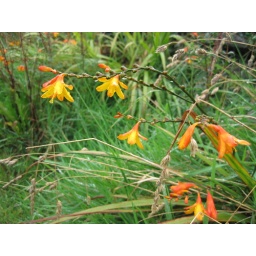
Just a nice shot of some orange flowers found near Ballycarbery Castle in County Kerry